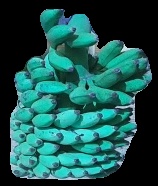
Variety: elakki-bale
Grade: grade3